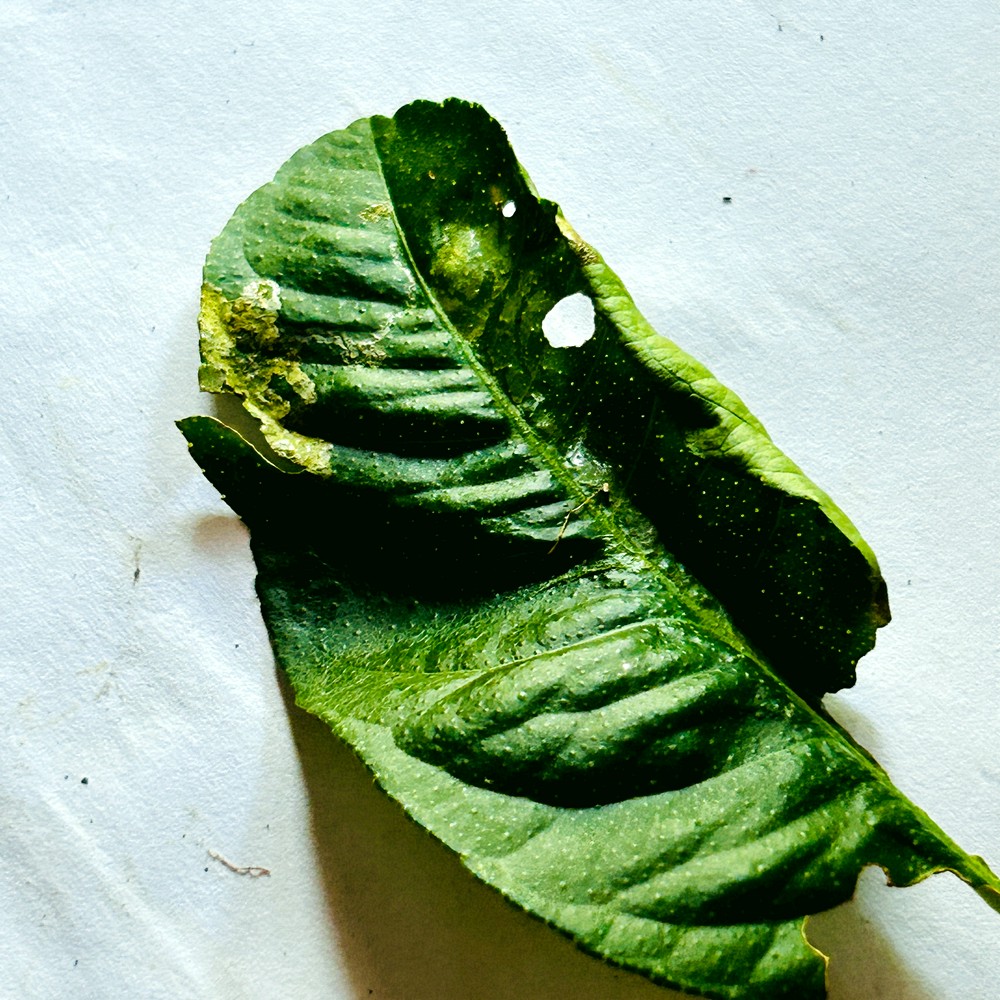
Label: Deficiency Leaf